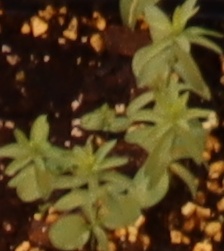
Label: Flax